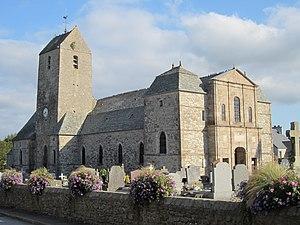
Église Notre-Dame de fr:Digosville